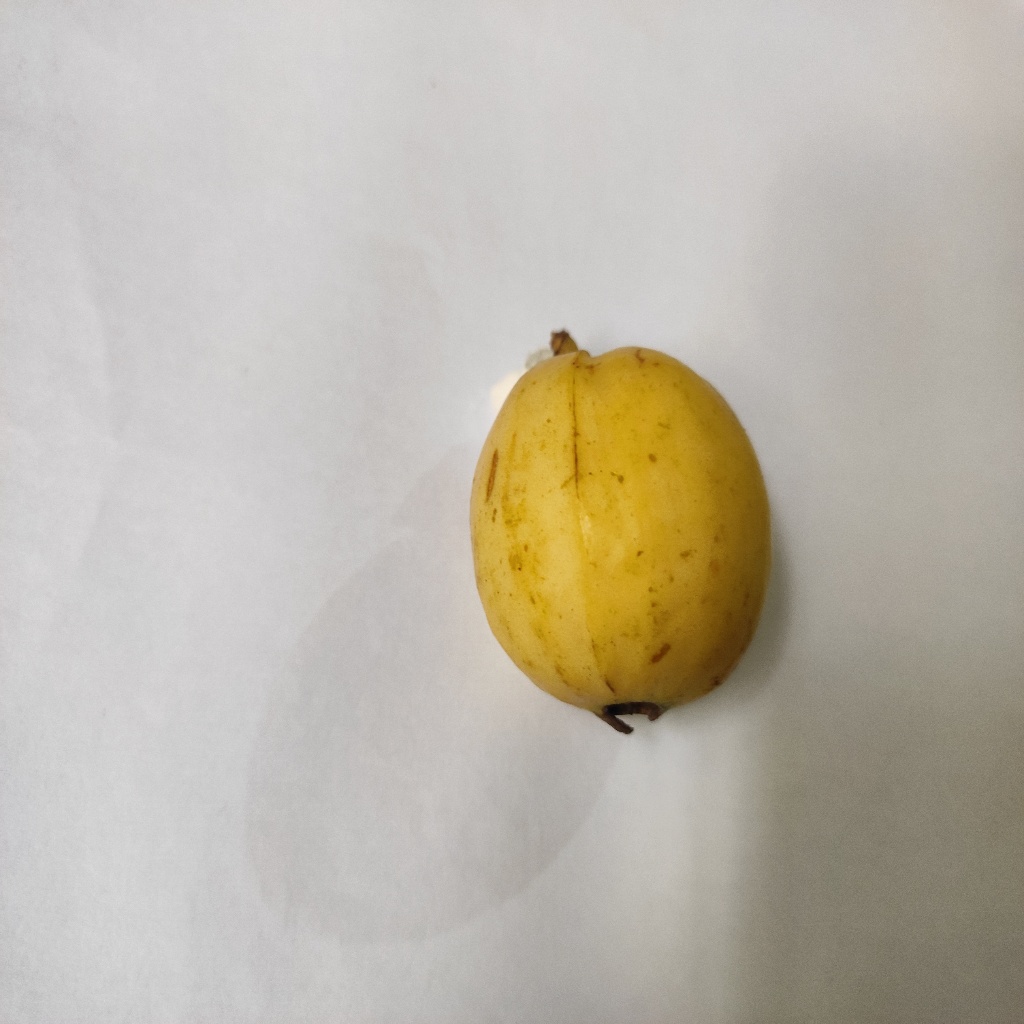
Crop: guava
Quality class: Class_A